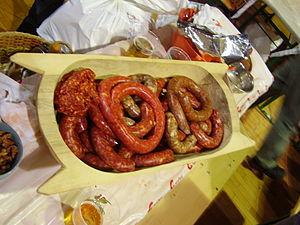
La saucisse de Csaba est une saucisse hongroise à base de porc et de paprika, spécialité de la région de Békéscsaba. Elle bénéficie d'une indication géographique protégée sous le nom de csabai kolbász/csabai vastagkolbász.